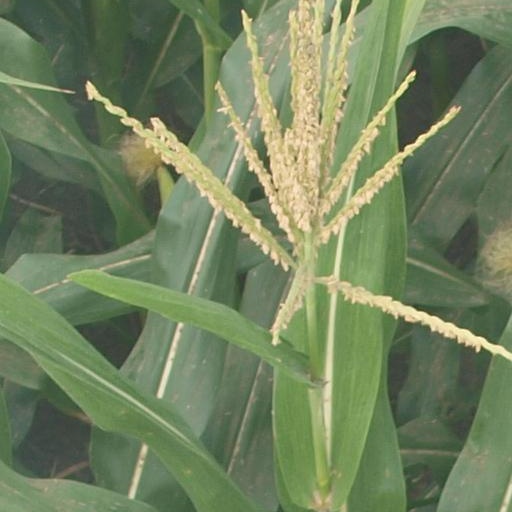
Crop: maize; corn